Discordian calendar

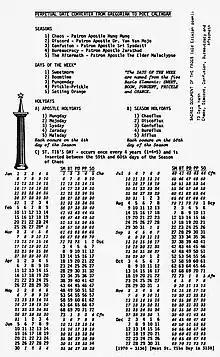
Discordian to Gregorian conversion calendar

The Discordian or Erisian calendar is an alternative calendar used by some adherents of Discordianism. It is specified on page 00034 of the "Principia Discordia".